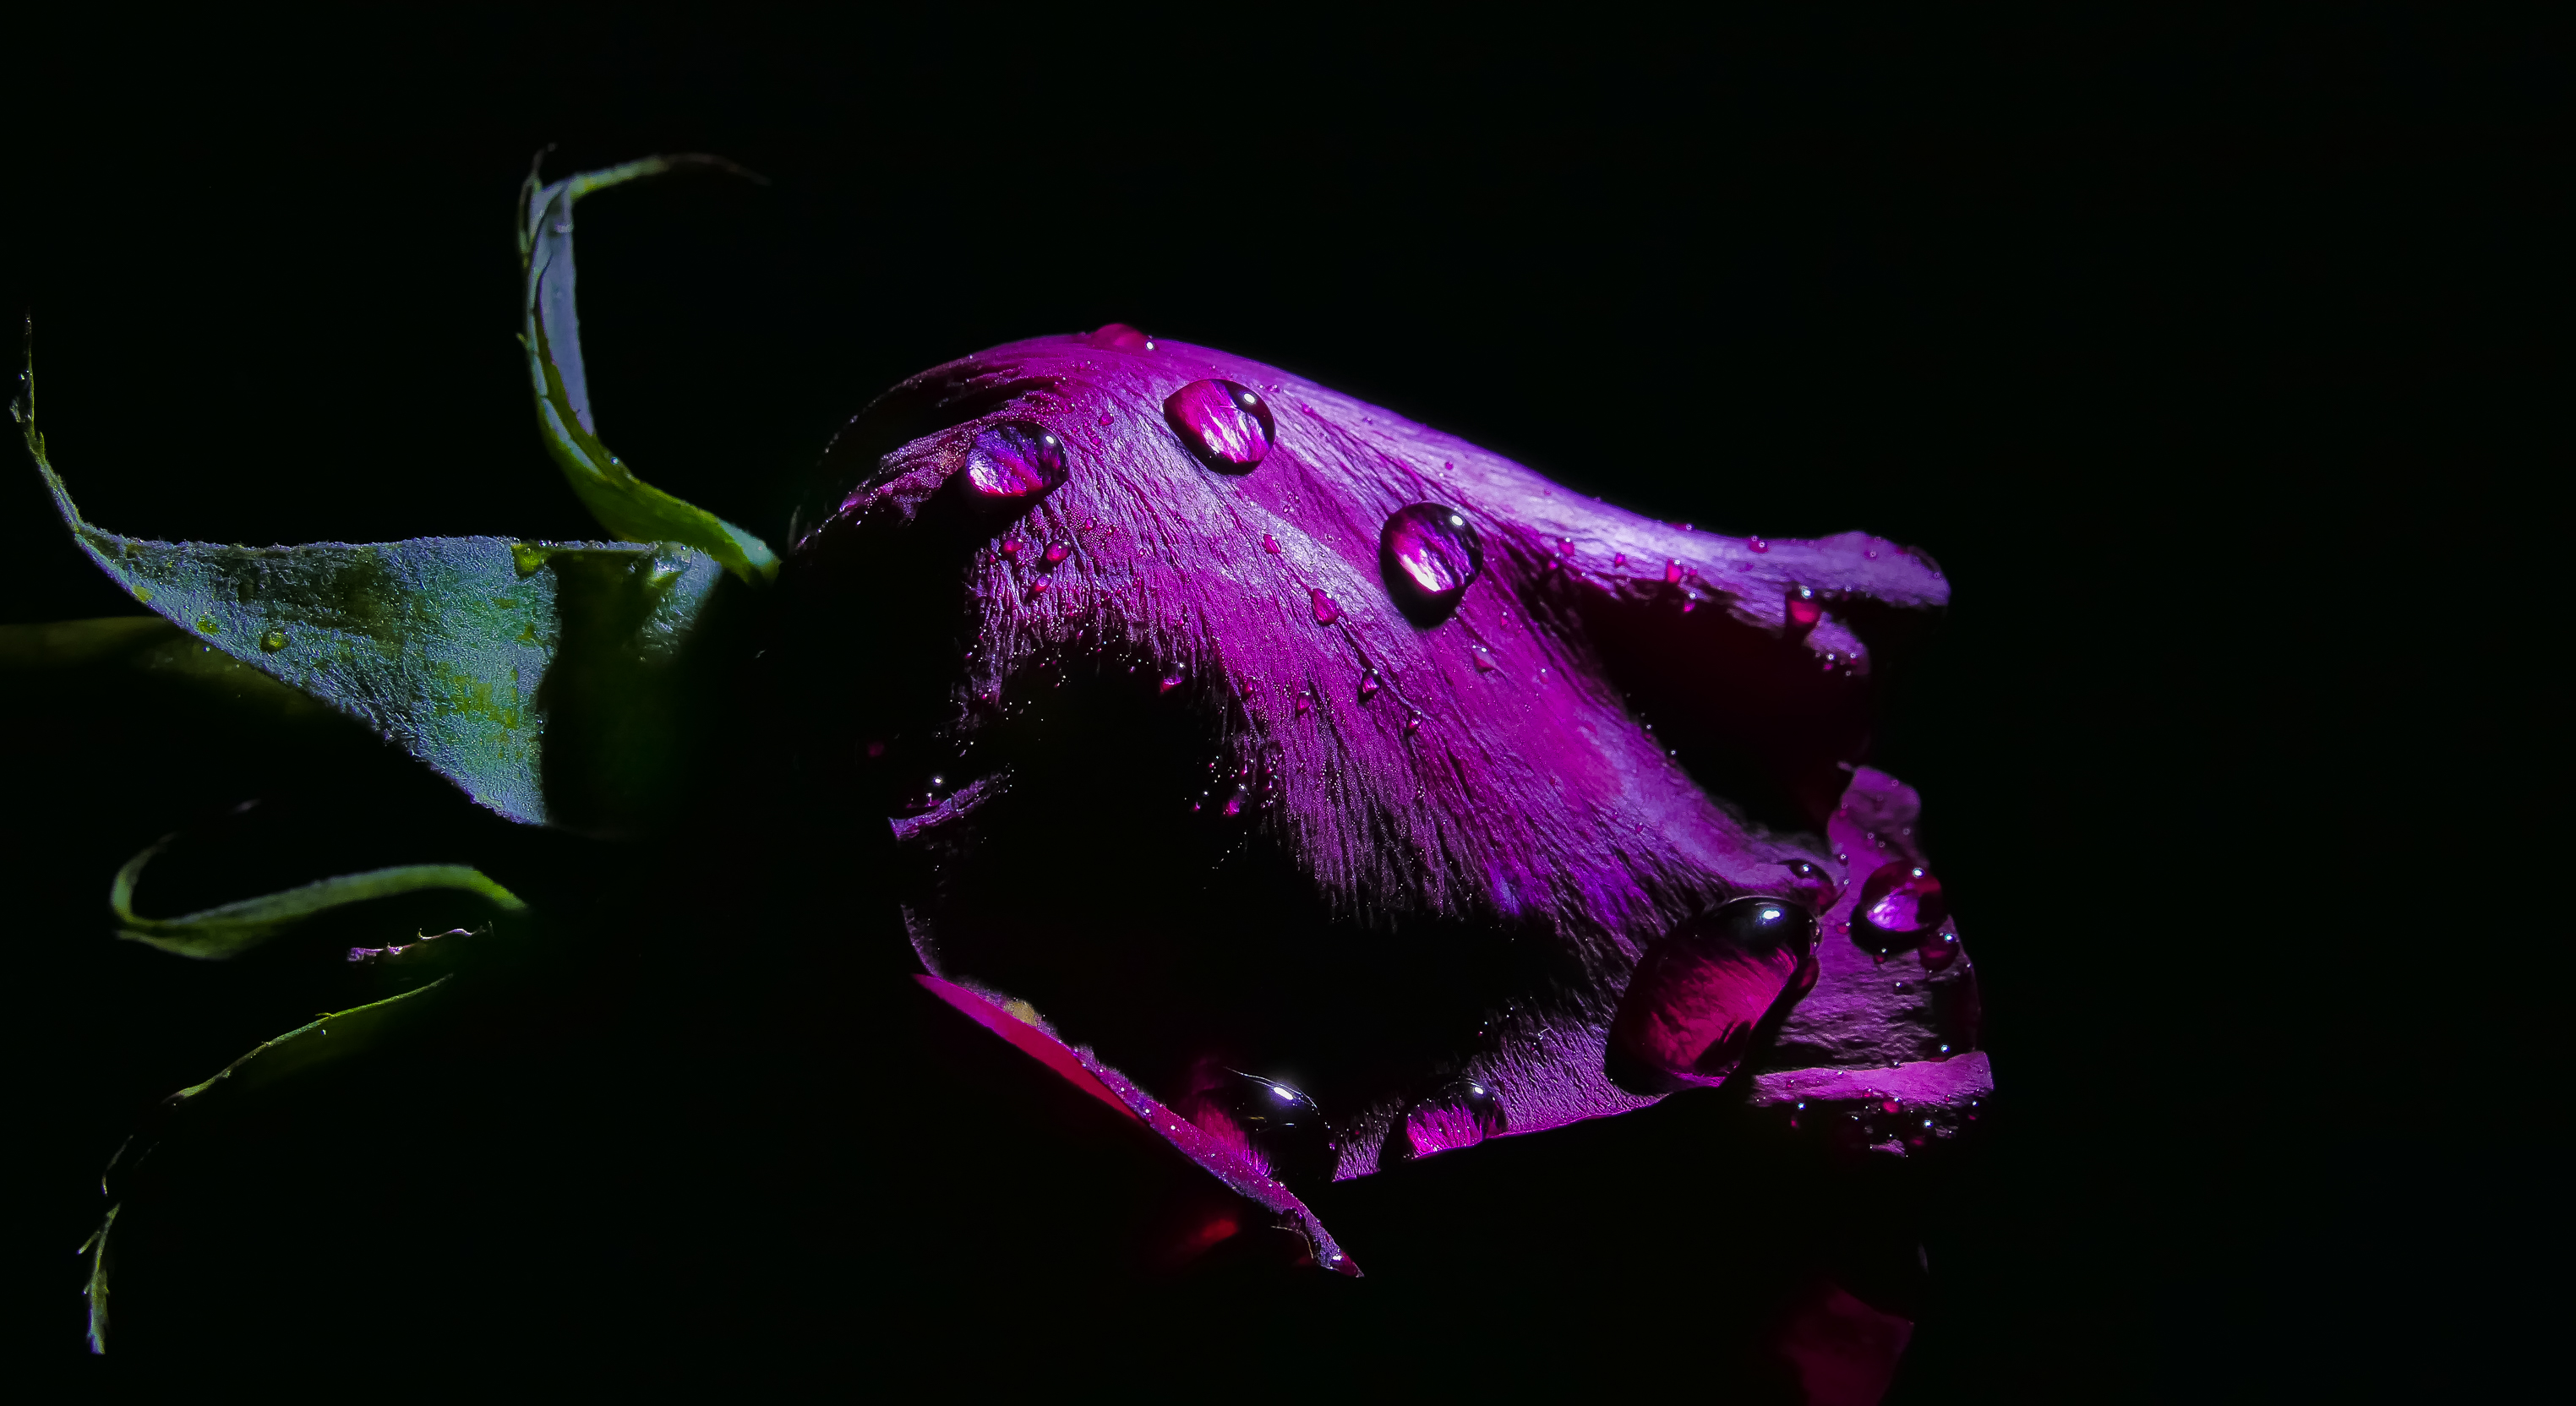
nature, flower, purple, macro, darkness, invertebrate, flowers, roses, naturaleza, flores, lumixfz1000, fz1000, ggl1, xovesphoto, panasoniclumixfz1000, rosas, macro photography